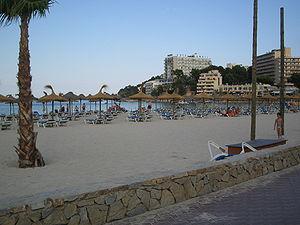
Cet article donne la liste des plages de Majorque, la plus grande des îles Baléares.